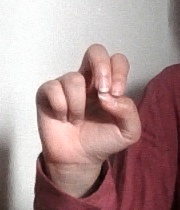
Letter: gaaf